Lissens Goods station

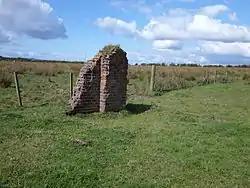
The remnants of Lissens Signalbox

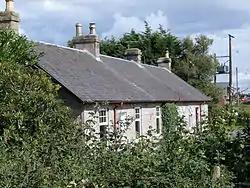
The railway workers cottages.

The May 1915 'Appendix' to the Caledonian Railway Working Timetable states of the Lylestone Siding that - "This Siding will be worked by Up Trains only. It is controlled by a Staff Key which is kept in charge of the Signalman at Lissens Siding. When a train which is to work Lylestone Siding arrives at Lissens, it must be stopped at the signal Box, when the Engine will be detached, and the Brakesman in charge will see that the Train is secured by the Van Brake being hard on, and the Front wagons held by Sprags in their wheels. The Brakesman in charge will then get the Staff Key from the signalman, and go forward to Lylestone Siding with the Engine and any Wagons there may be for the Siding, and he will work the points as required. After the work is finished, and Sidings points properly set for the Main Line, the Engine will propel the Wagons taken from Lylestone Siding on the Up Line to Lissens, where they will be run into the Siding by gravitation. The Brakesman will return with the engine to Lissens, and will hand the Staff key back to the Signalman, after which the ordinary working will resume."